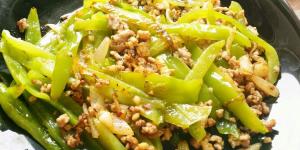
carne picada con cebolla y pimiento verde